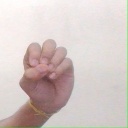
अक्षर: उ